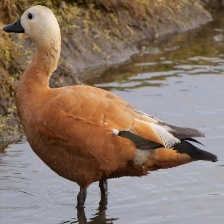
Species: RUDDY SHELDUCK
Scientific name: TADORNA FERRUGINEA
ImageNet parent category: drake